Palode

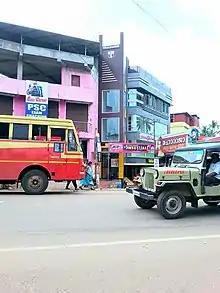
Palode

Palode is well connected to major cities in Kerala and Tamil Nadu. Thiruvananthapuram-Thenmala SH-2 passes through Palode. Kerala state road transport corporation has a bus depot in Palode connecting major towns and villages in Thiruvananthapuram and Kollam District. Thiruvananthapuram is , Kollam is and Tenkasi is away. The main places near Palode are Madathara, Kallara, Vithura and Kulathupuzha. Palode can be reached by roads from most parts of Kerala. MC Road (State Highway 1) is connected by Karette-Kallara-Palode bus route.